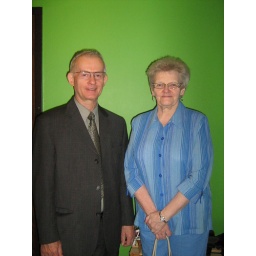
parents by my 'green screen' kitchen wall